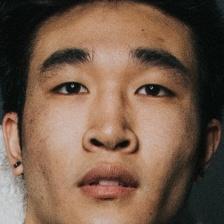
Label: faces